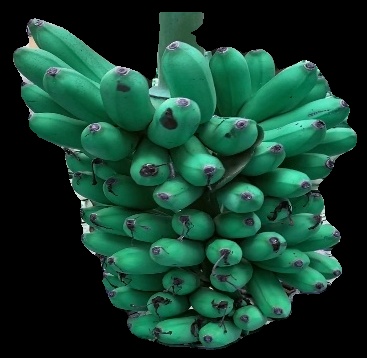
Variety: rasbale
Grade: grade1